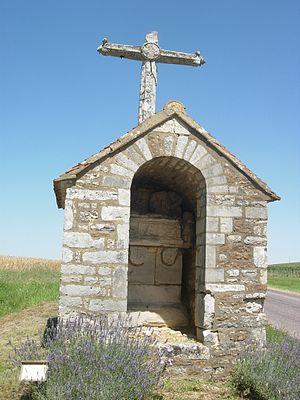
Croix avec mise au tombeau du Christ dite ""Chapelle Saint Jacques"" (1538) - Coussegrey (Aube) Renaissance Champenoise"
Coussegrey est une commune française située dans le département de l'Aube en région Grand Est.